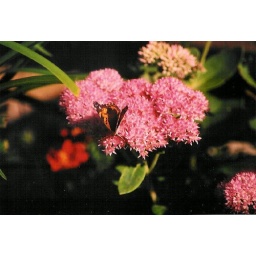
Flower & butterfly at my house in MA_SEPT98